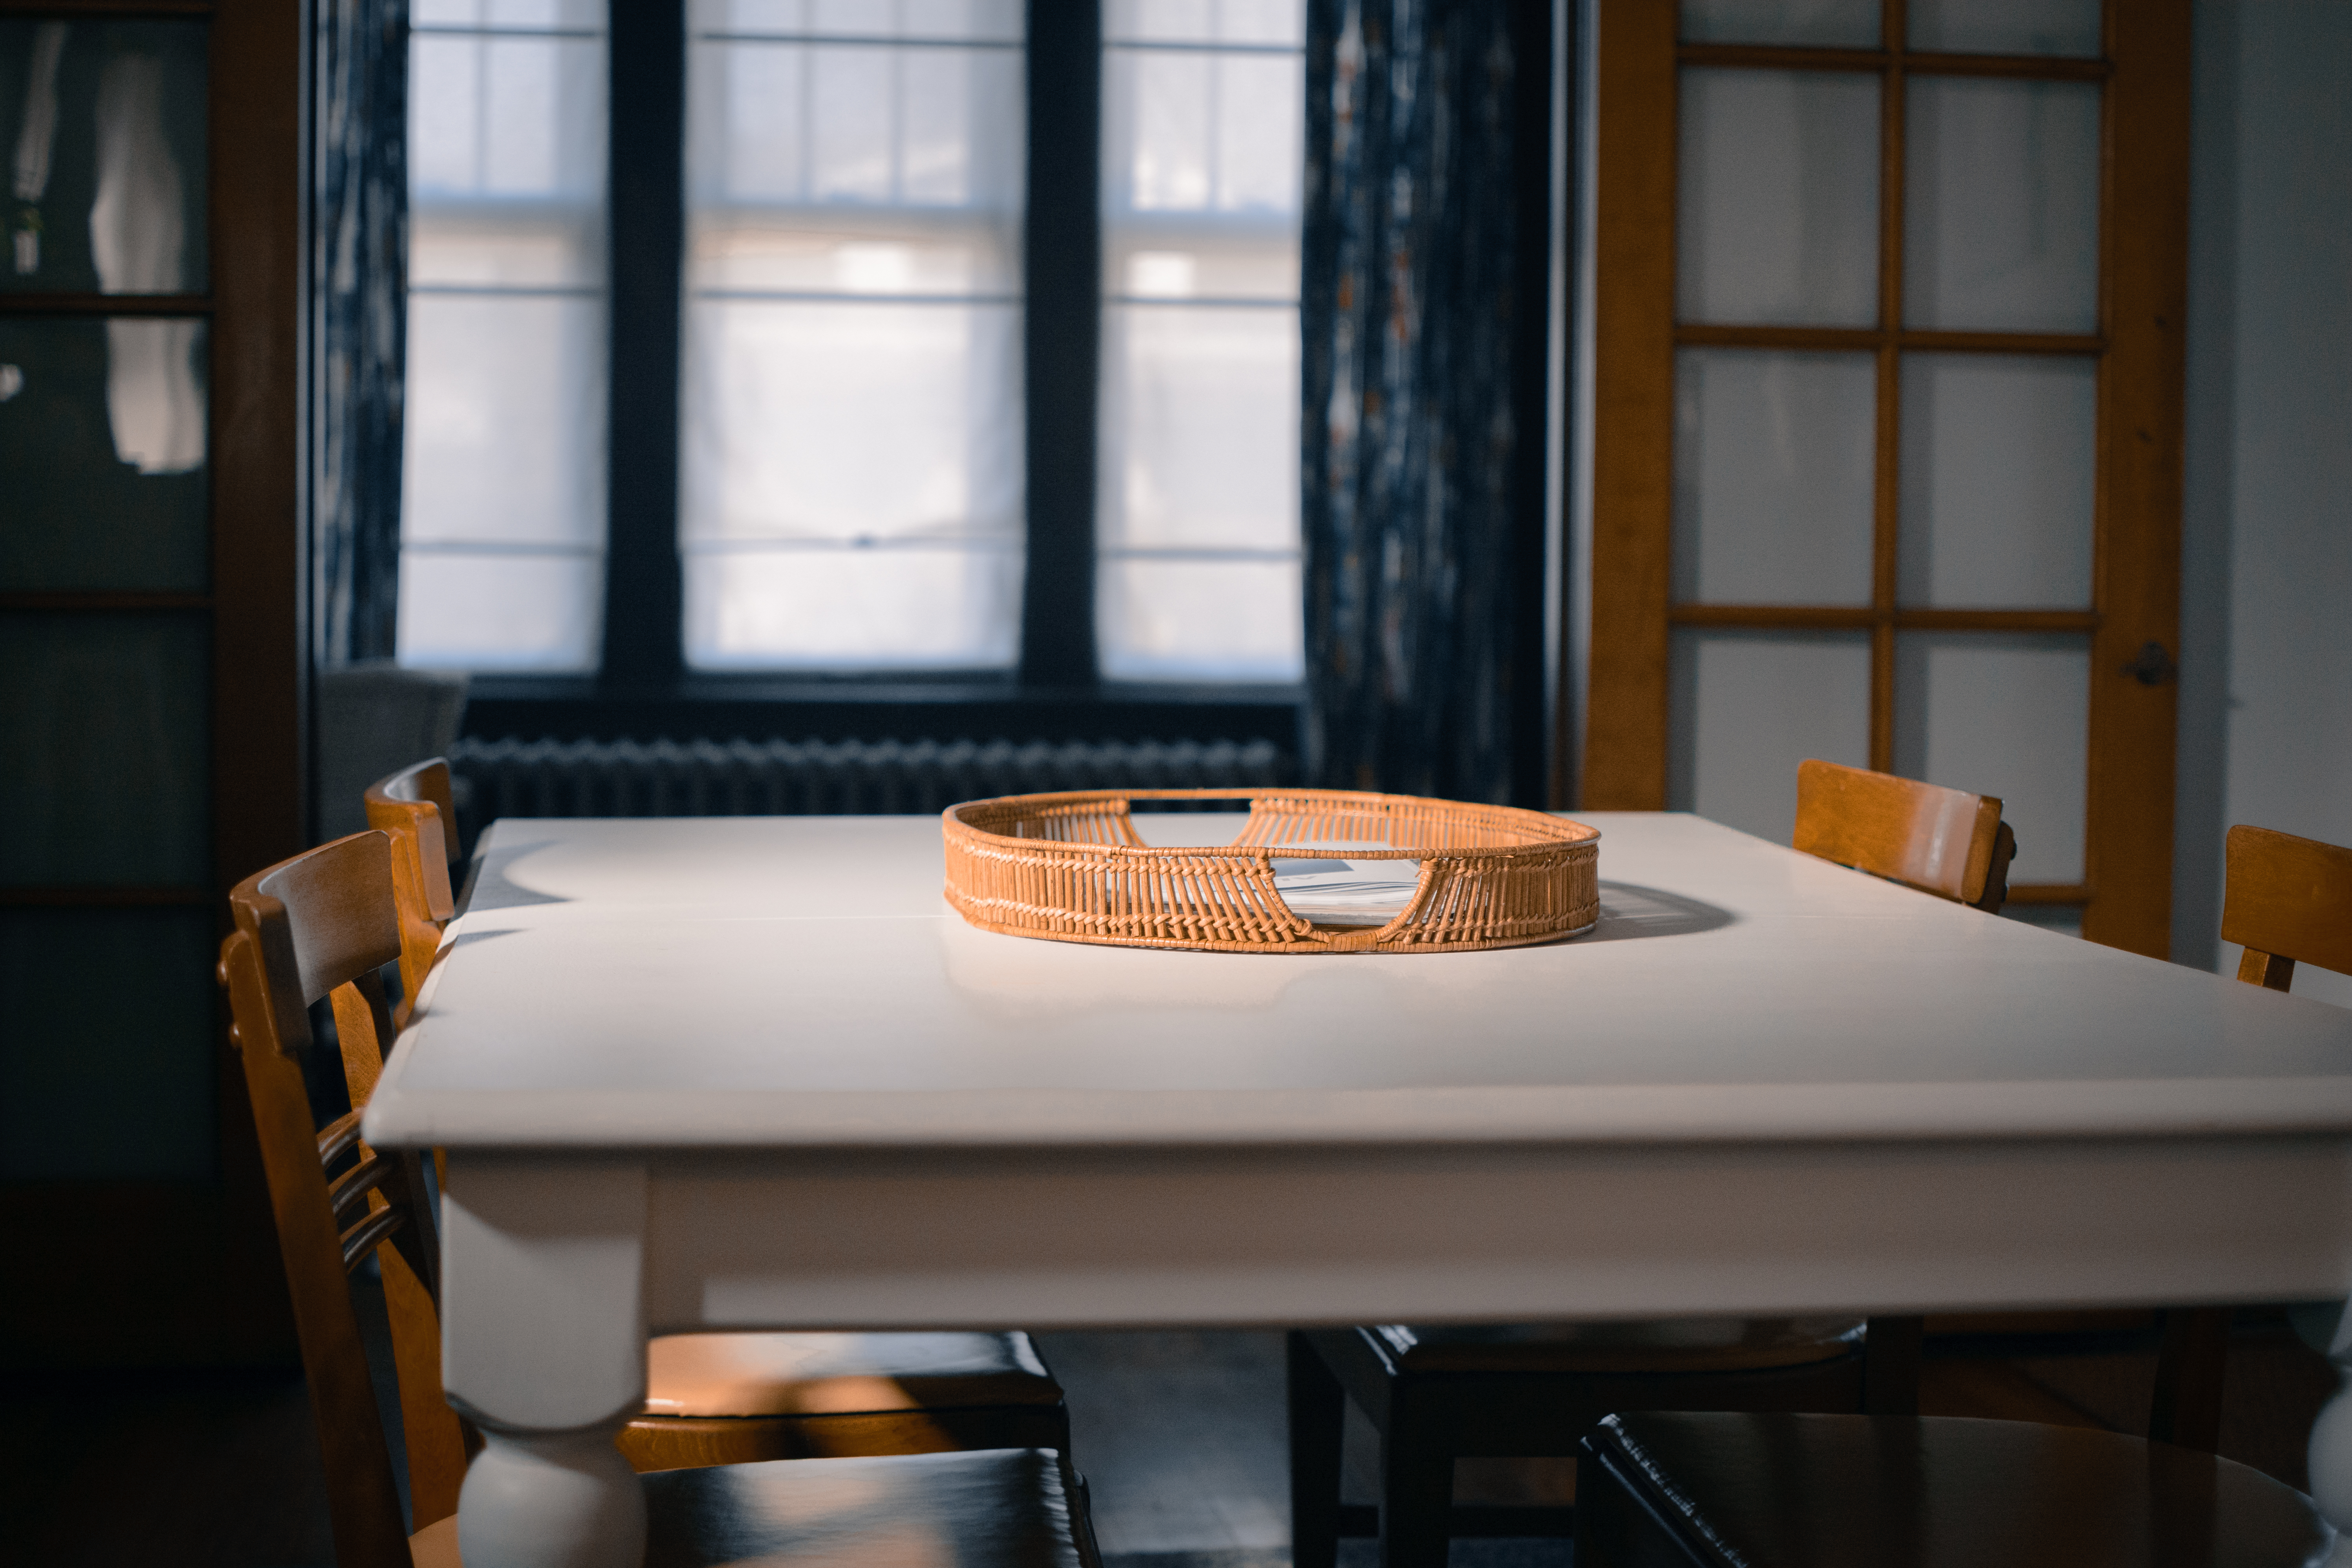
table, house, chair, floor, window, home, cottage, property, living room, furniture, room, apartment, tray, interior design, design, bed, estate, suite, window covering